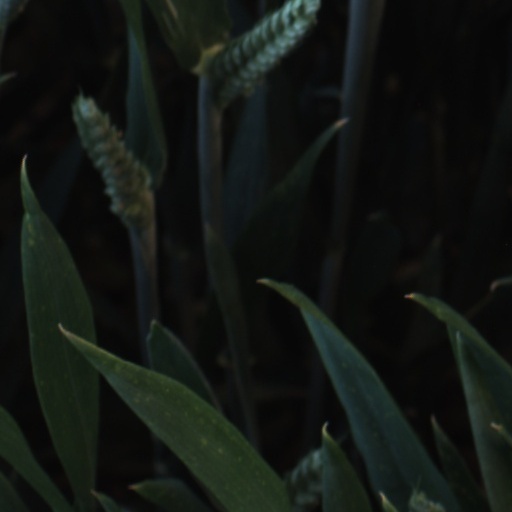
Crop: wheat